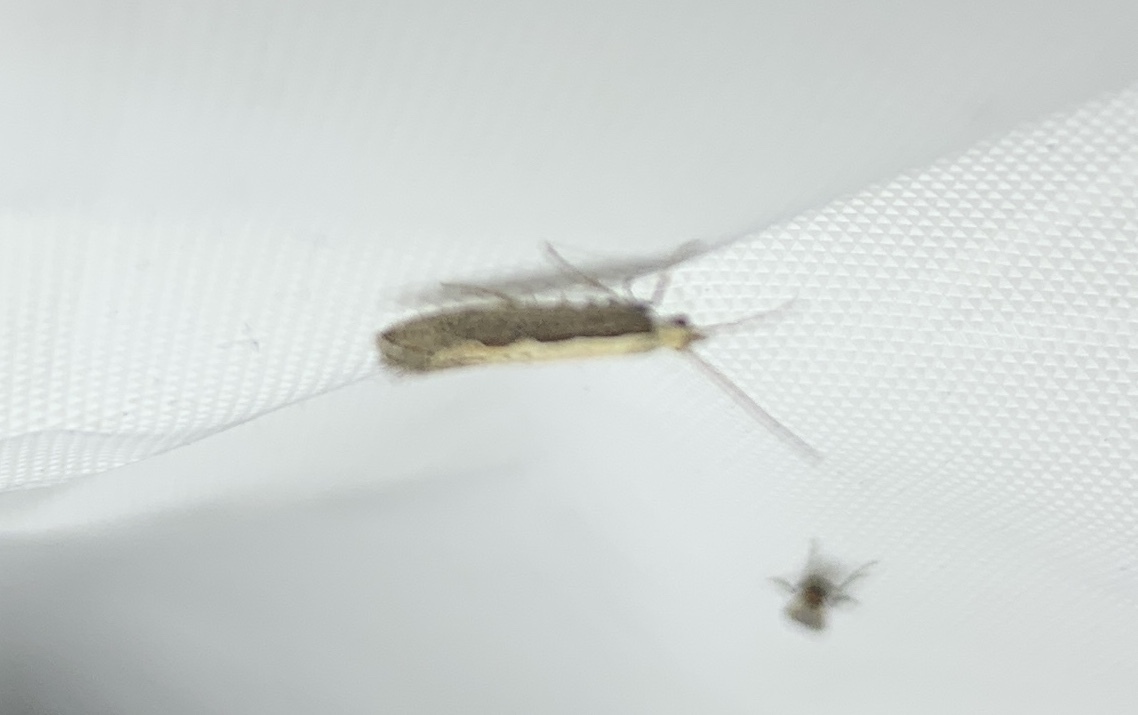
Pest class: diamondback_moth